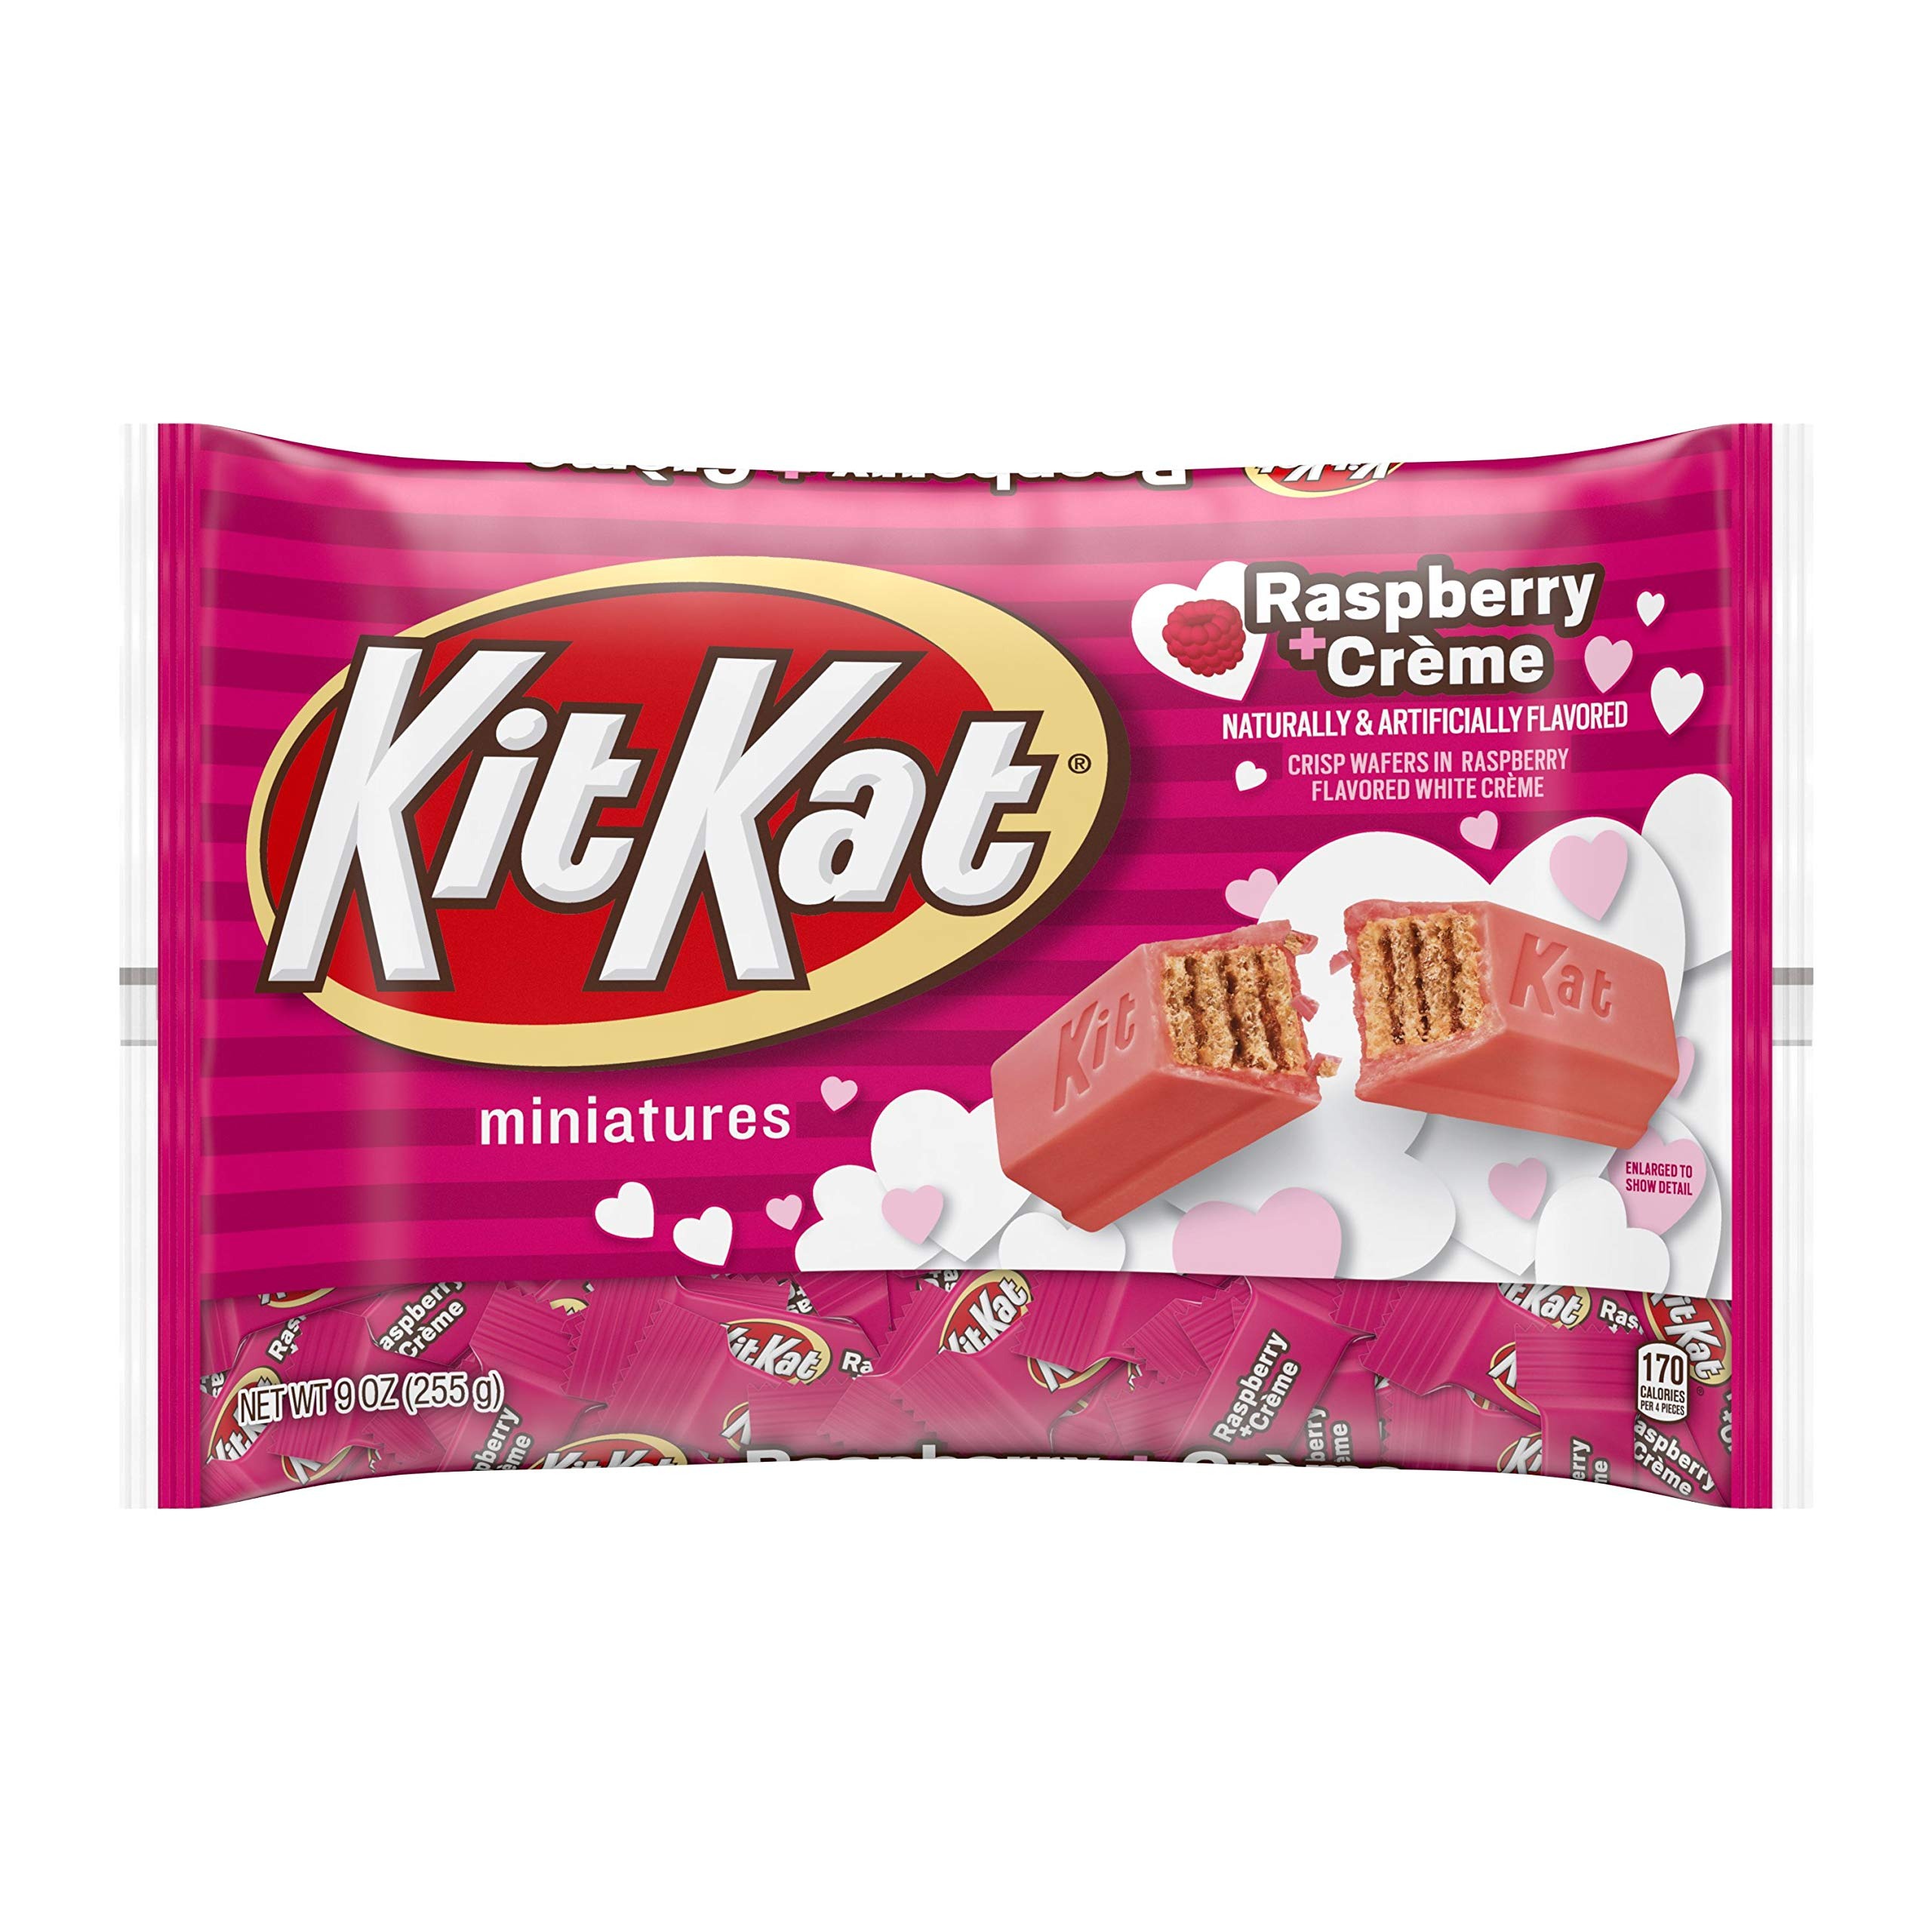
Item Name: KIT KAT Miniatures Valentine's Day Candy Raspberry Crème Wafer Bag, 9 Oz.
Bullet Point 1: Contains one (1) 9-ounce bag of KIT KAT Miniatures Raspberry Crème Wafer Candy Bars
Bullet Point 2: Host a Valentine's Day candy exchange party featuring miniature raspberry crème wafer candy bars, or pull these treats into your favorite baked goods recipes for a crispy, creamy, perfectly sweet add-on
Bullet Point 3: Individually wrapped kosher miniature raspberry crème wafer bars that are delicious Valentine's Day treats
Bullet Point 4: The perfect Valentine's Day package of miniature raspberry crème wafer candy bars for decorating, sharing and gifting
Bullet Point 5: KIT KAT Raspberry Crème Wafer Candy can fill party dessert tables and birthday candy dishes
Value: 9.0
Unit: Ounce

Price: 12